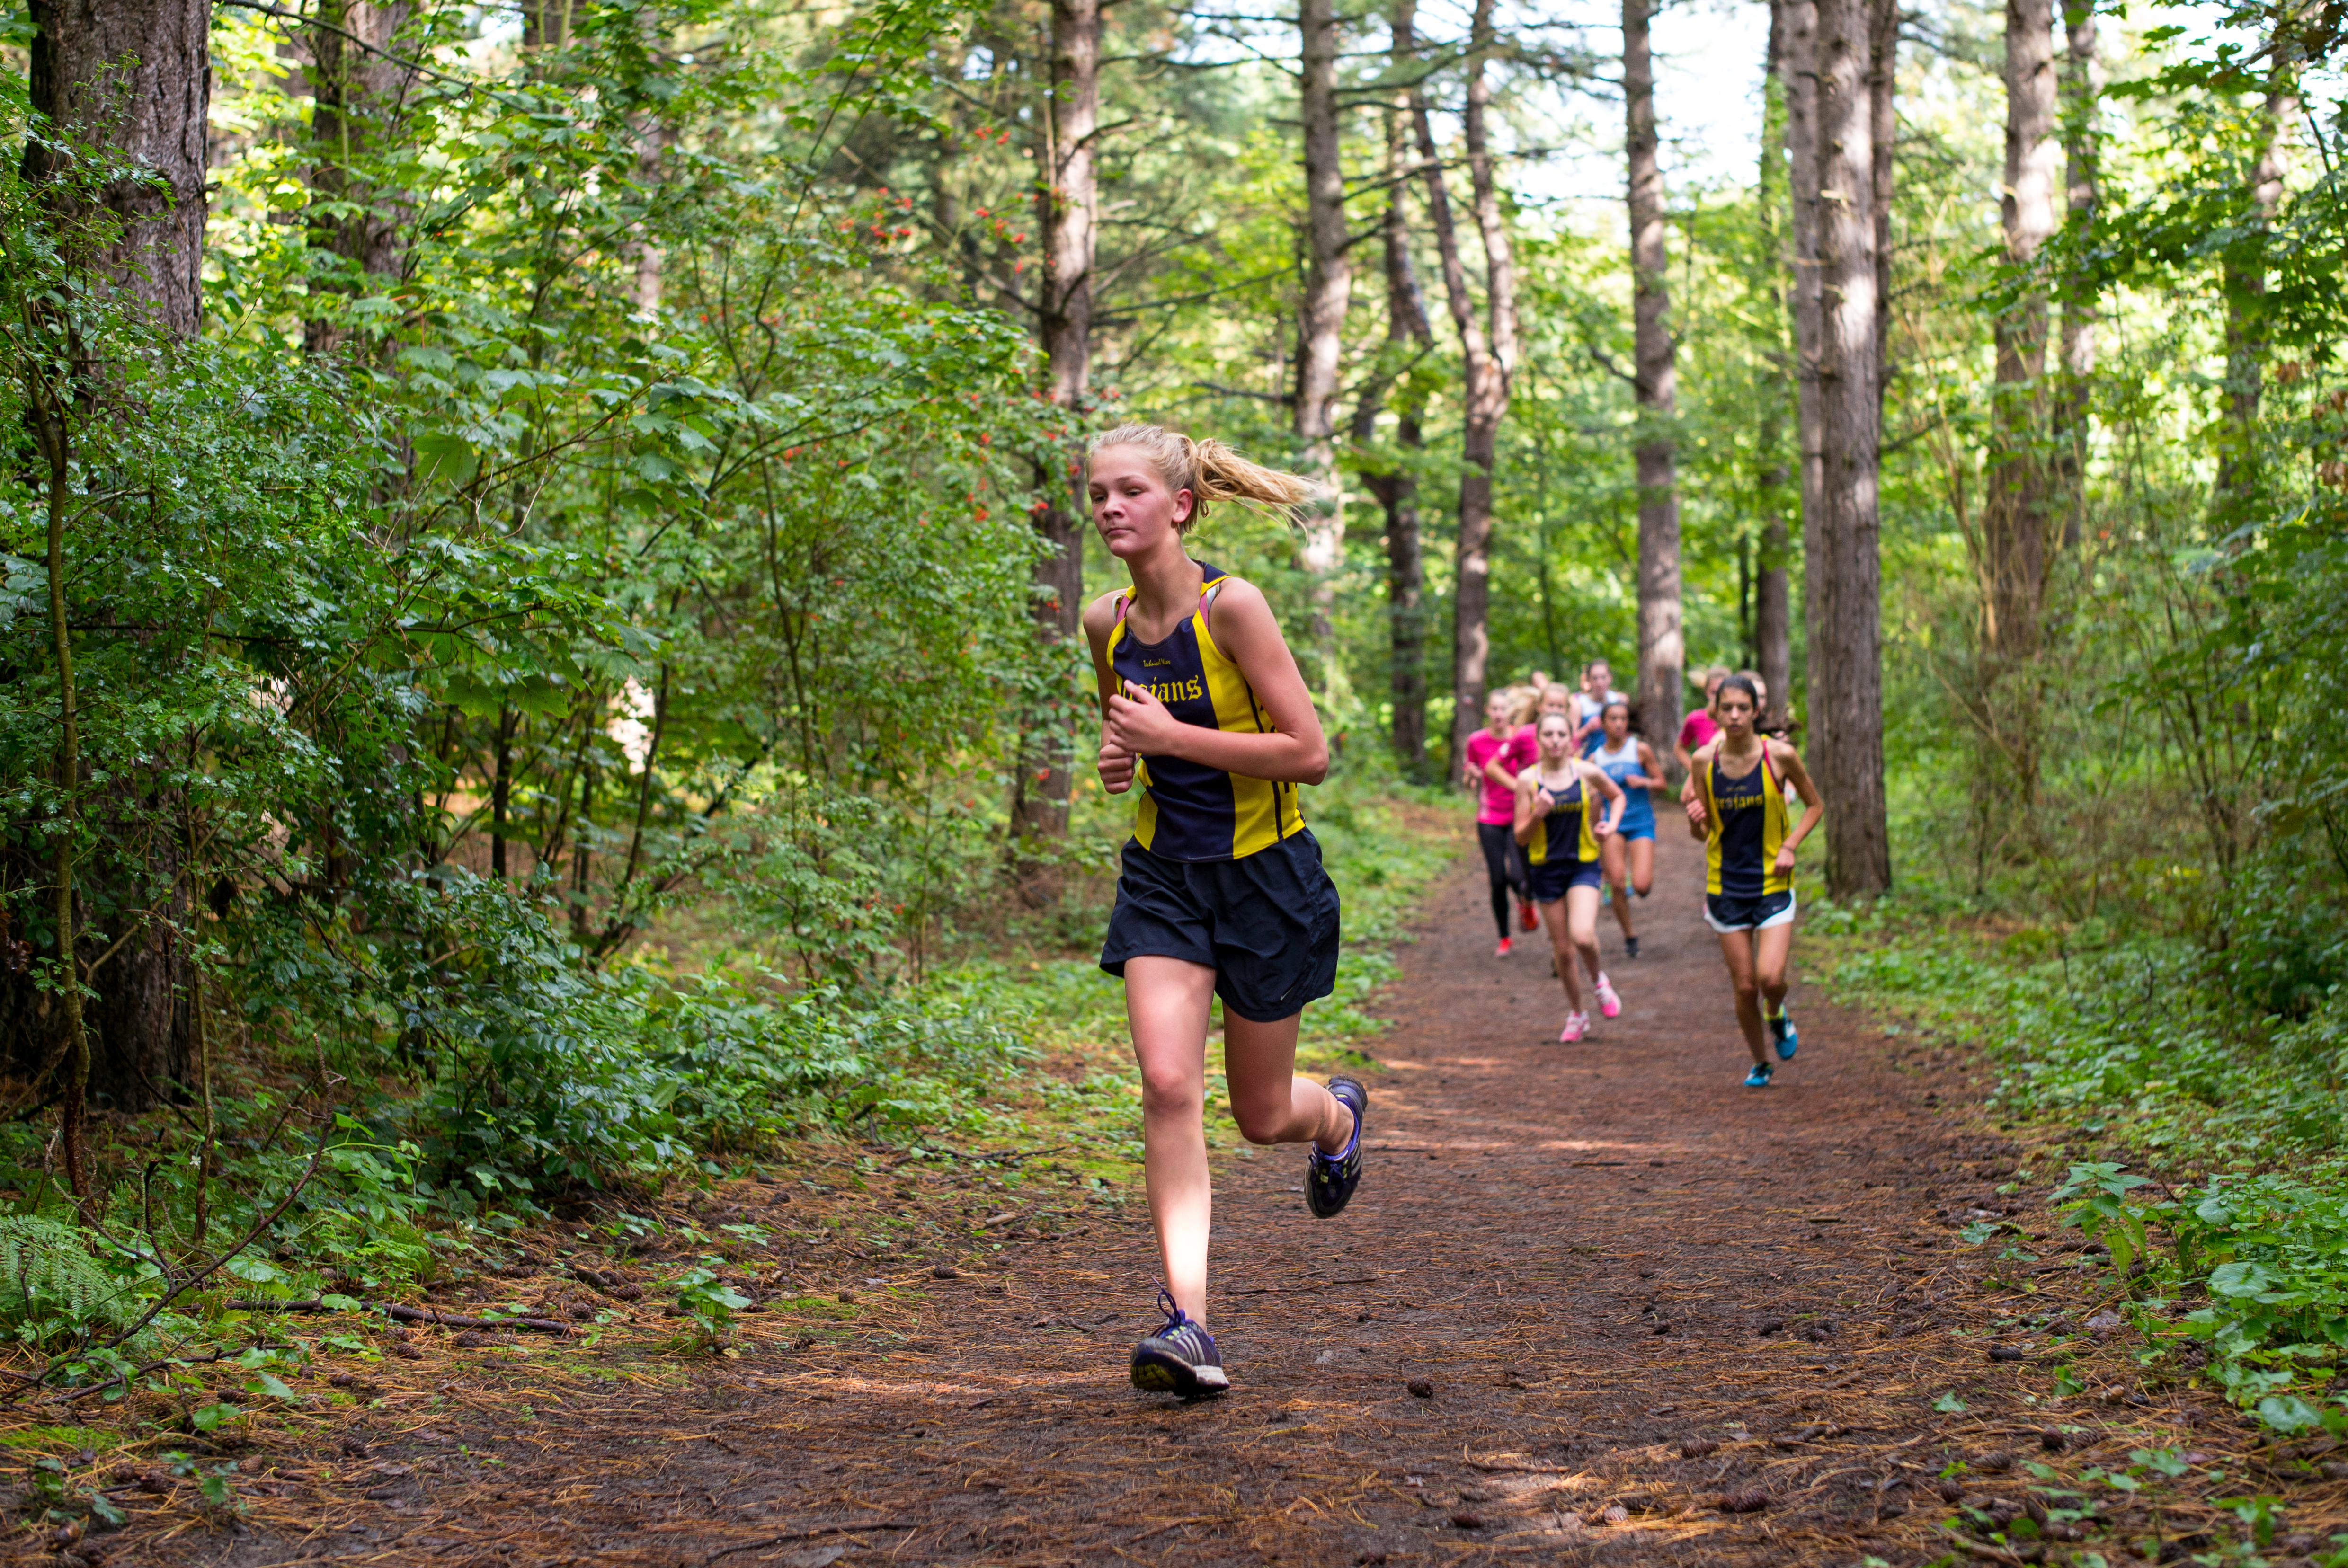
person, trail, running, recreation, jogging, race, sports, endurance, mountain biking, physical exercise, outdoor recreation, human action, ultramarathon, duathlon, cross country running, cross country cycling